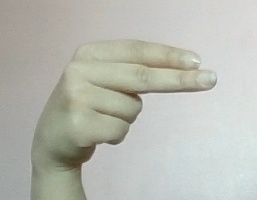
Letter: ain